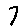
Label: 7